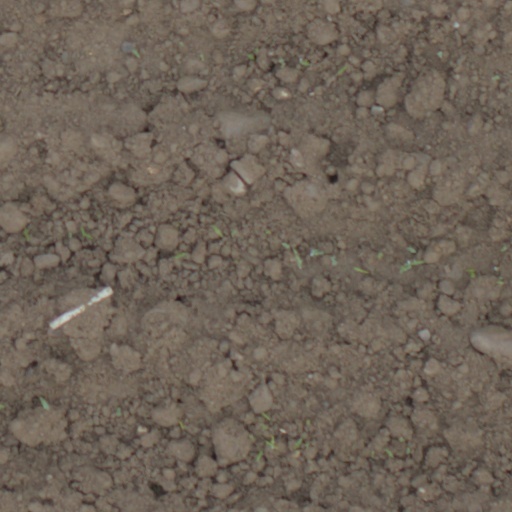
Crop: wheat